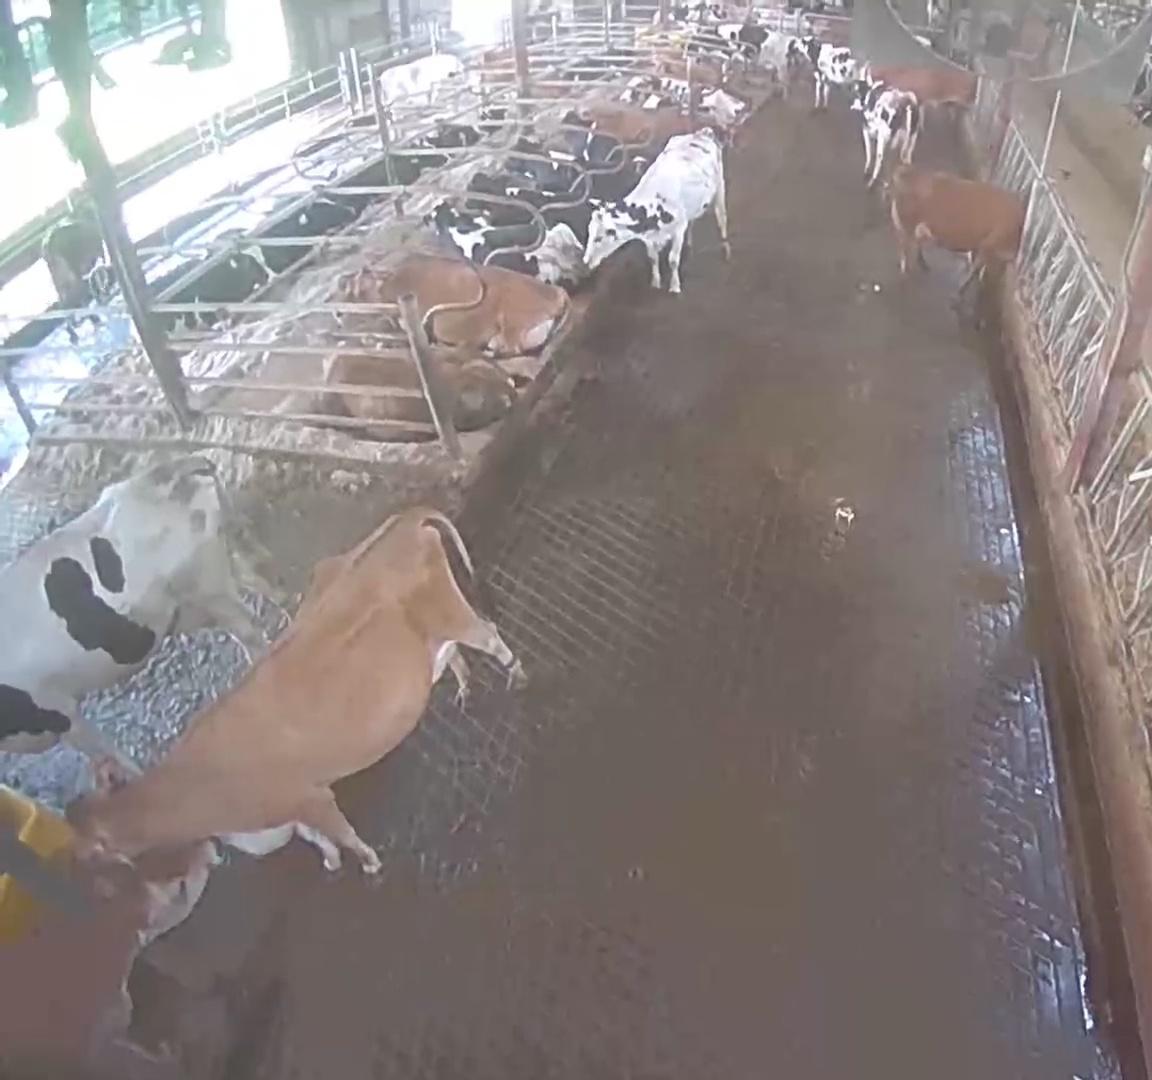
Number of cows: 21